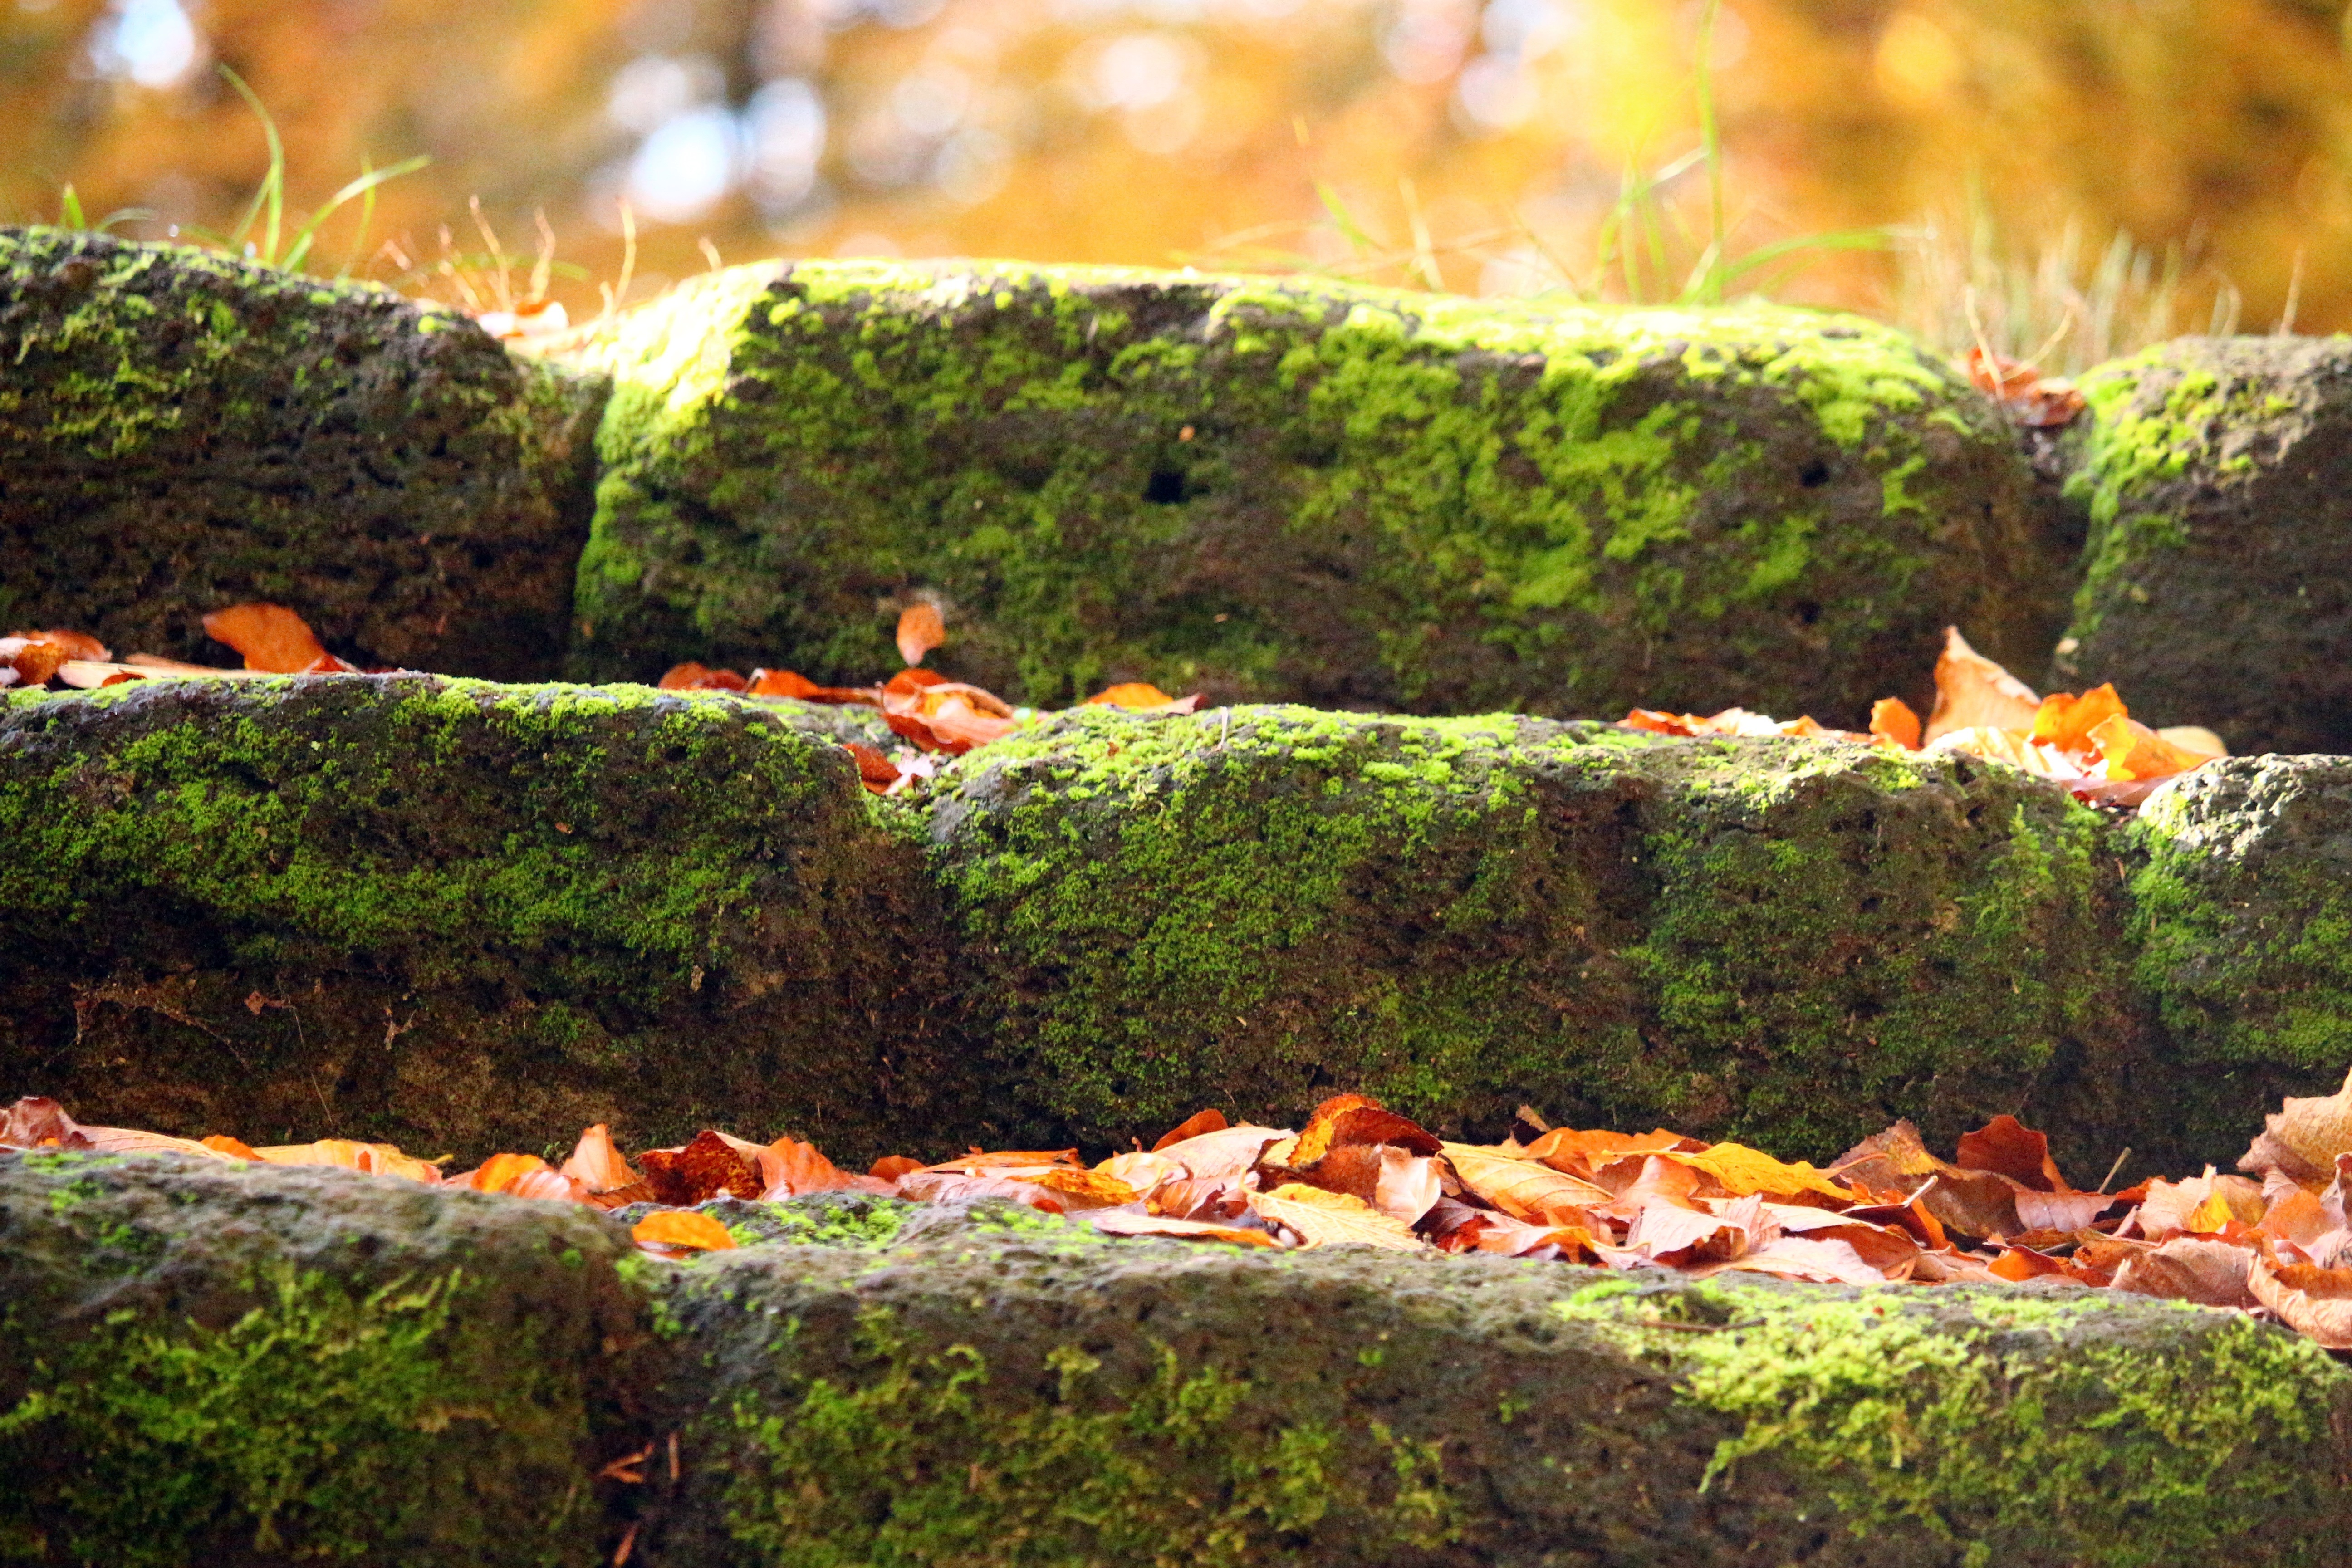
tree, branch, leaf, flower, stone, moss, autumn, soil, garden, season, stairs, feilenmoos, clumping stone, gradually